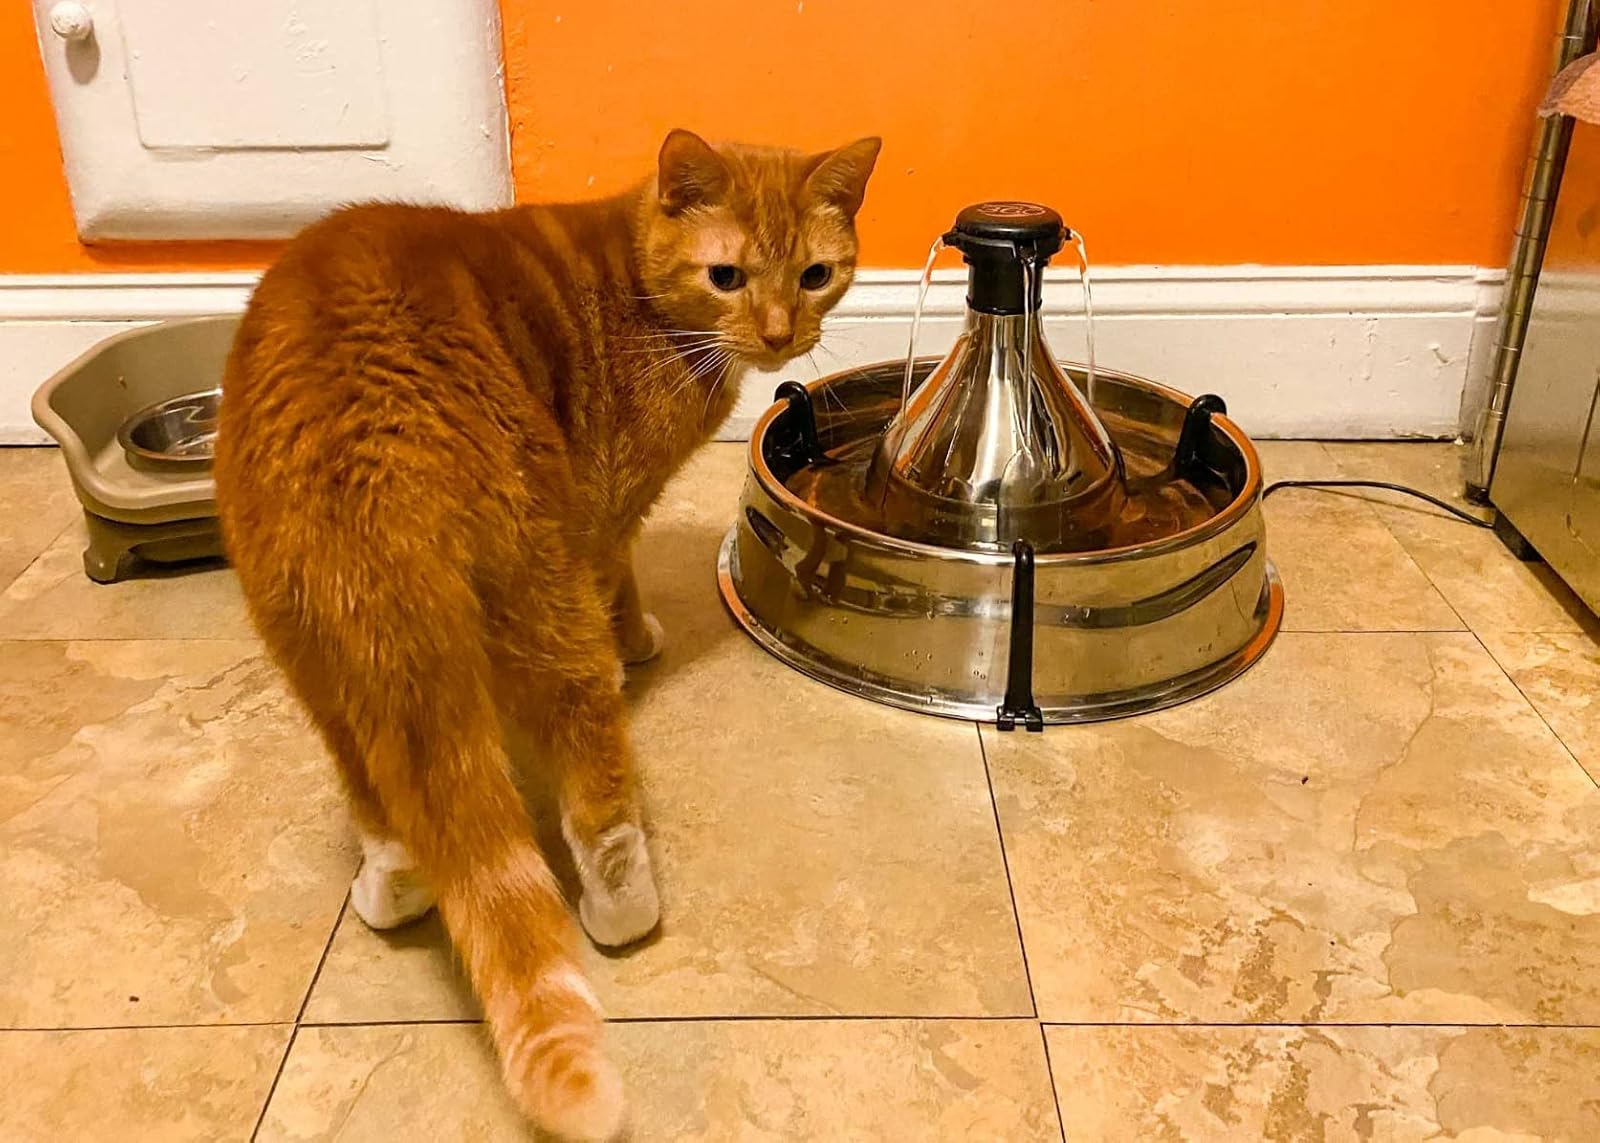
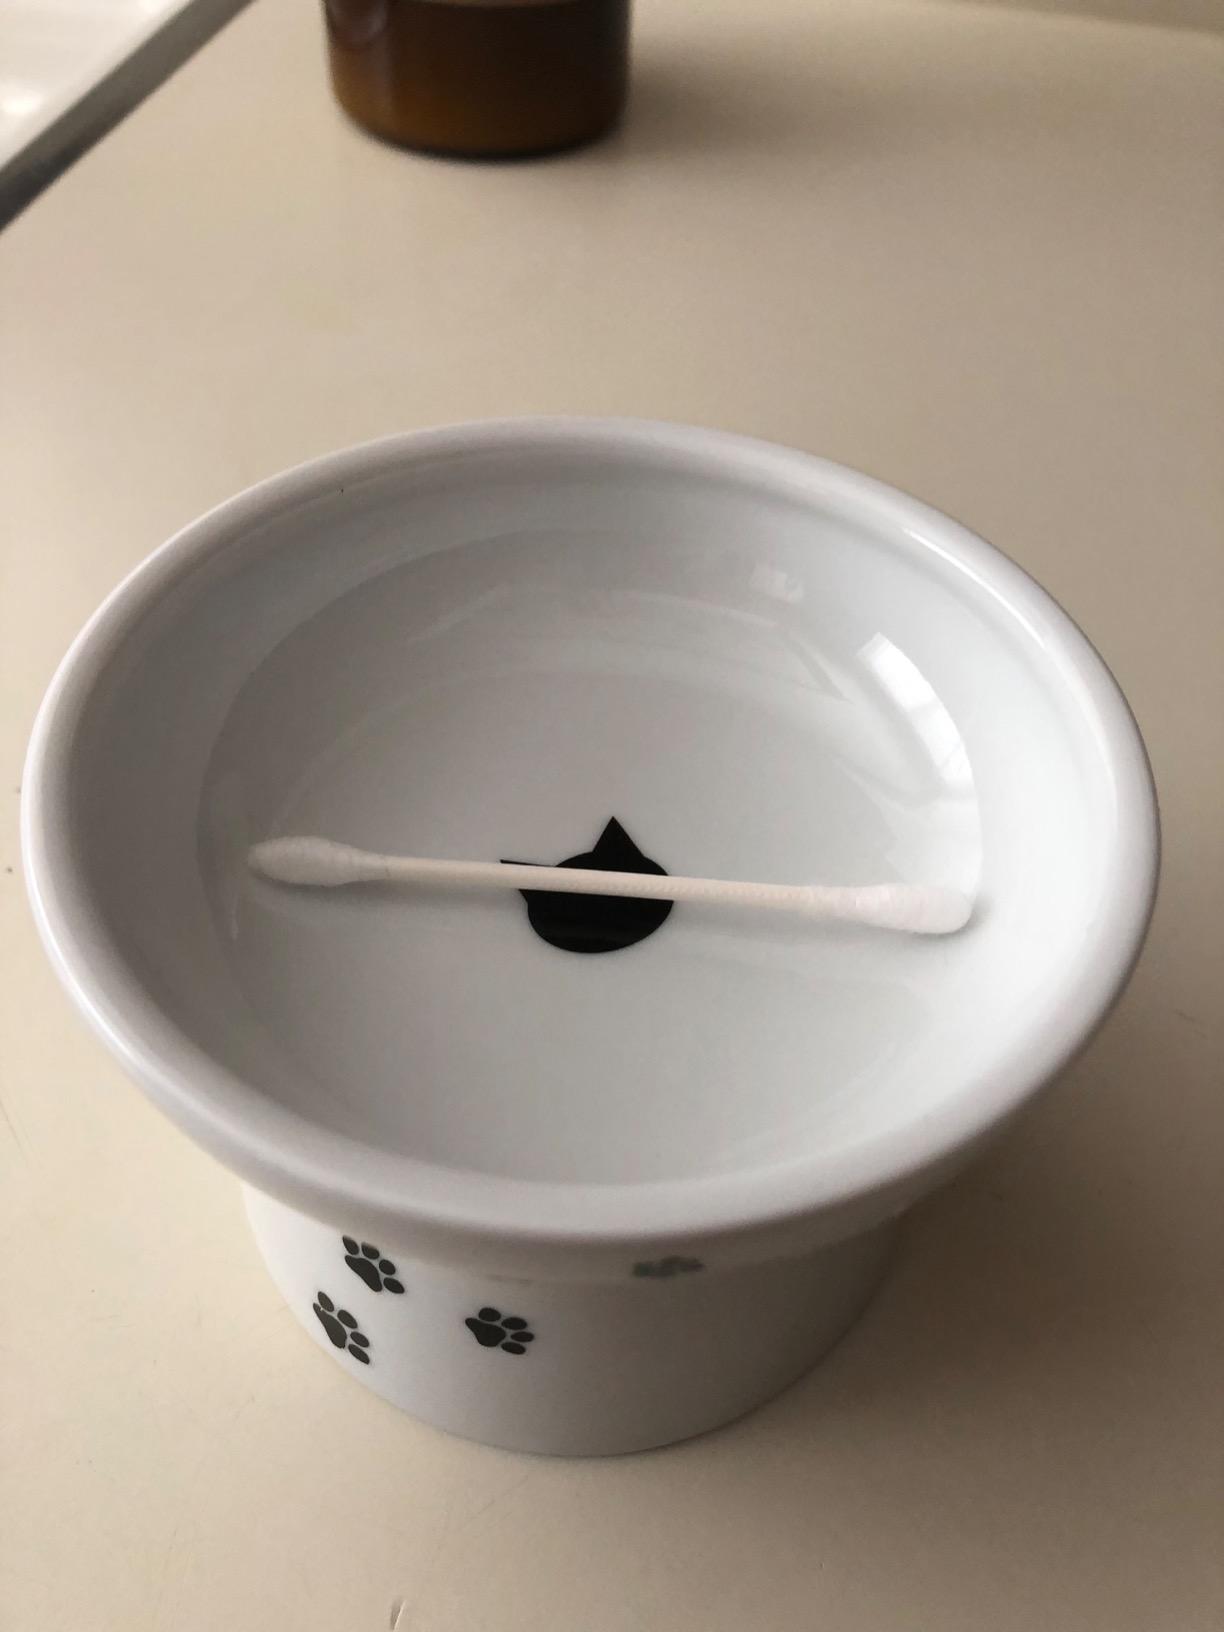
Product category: items_bowl
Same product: no